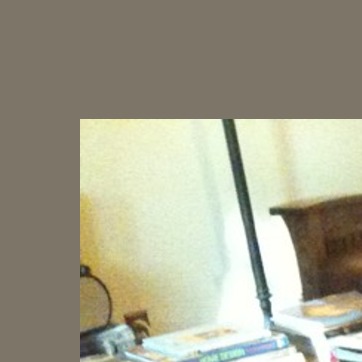
Material: painted